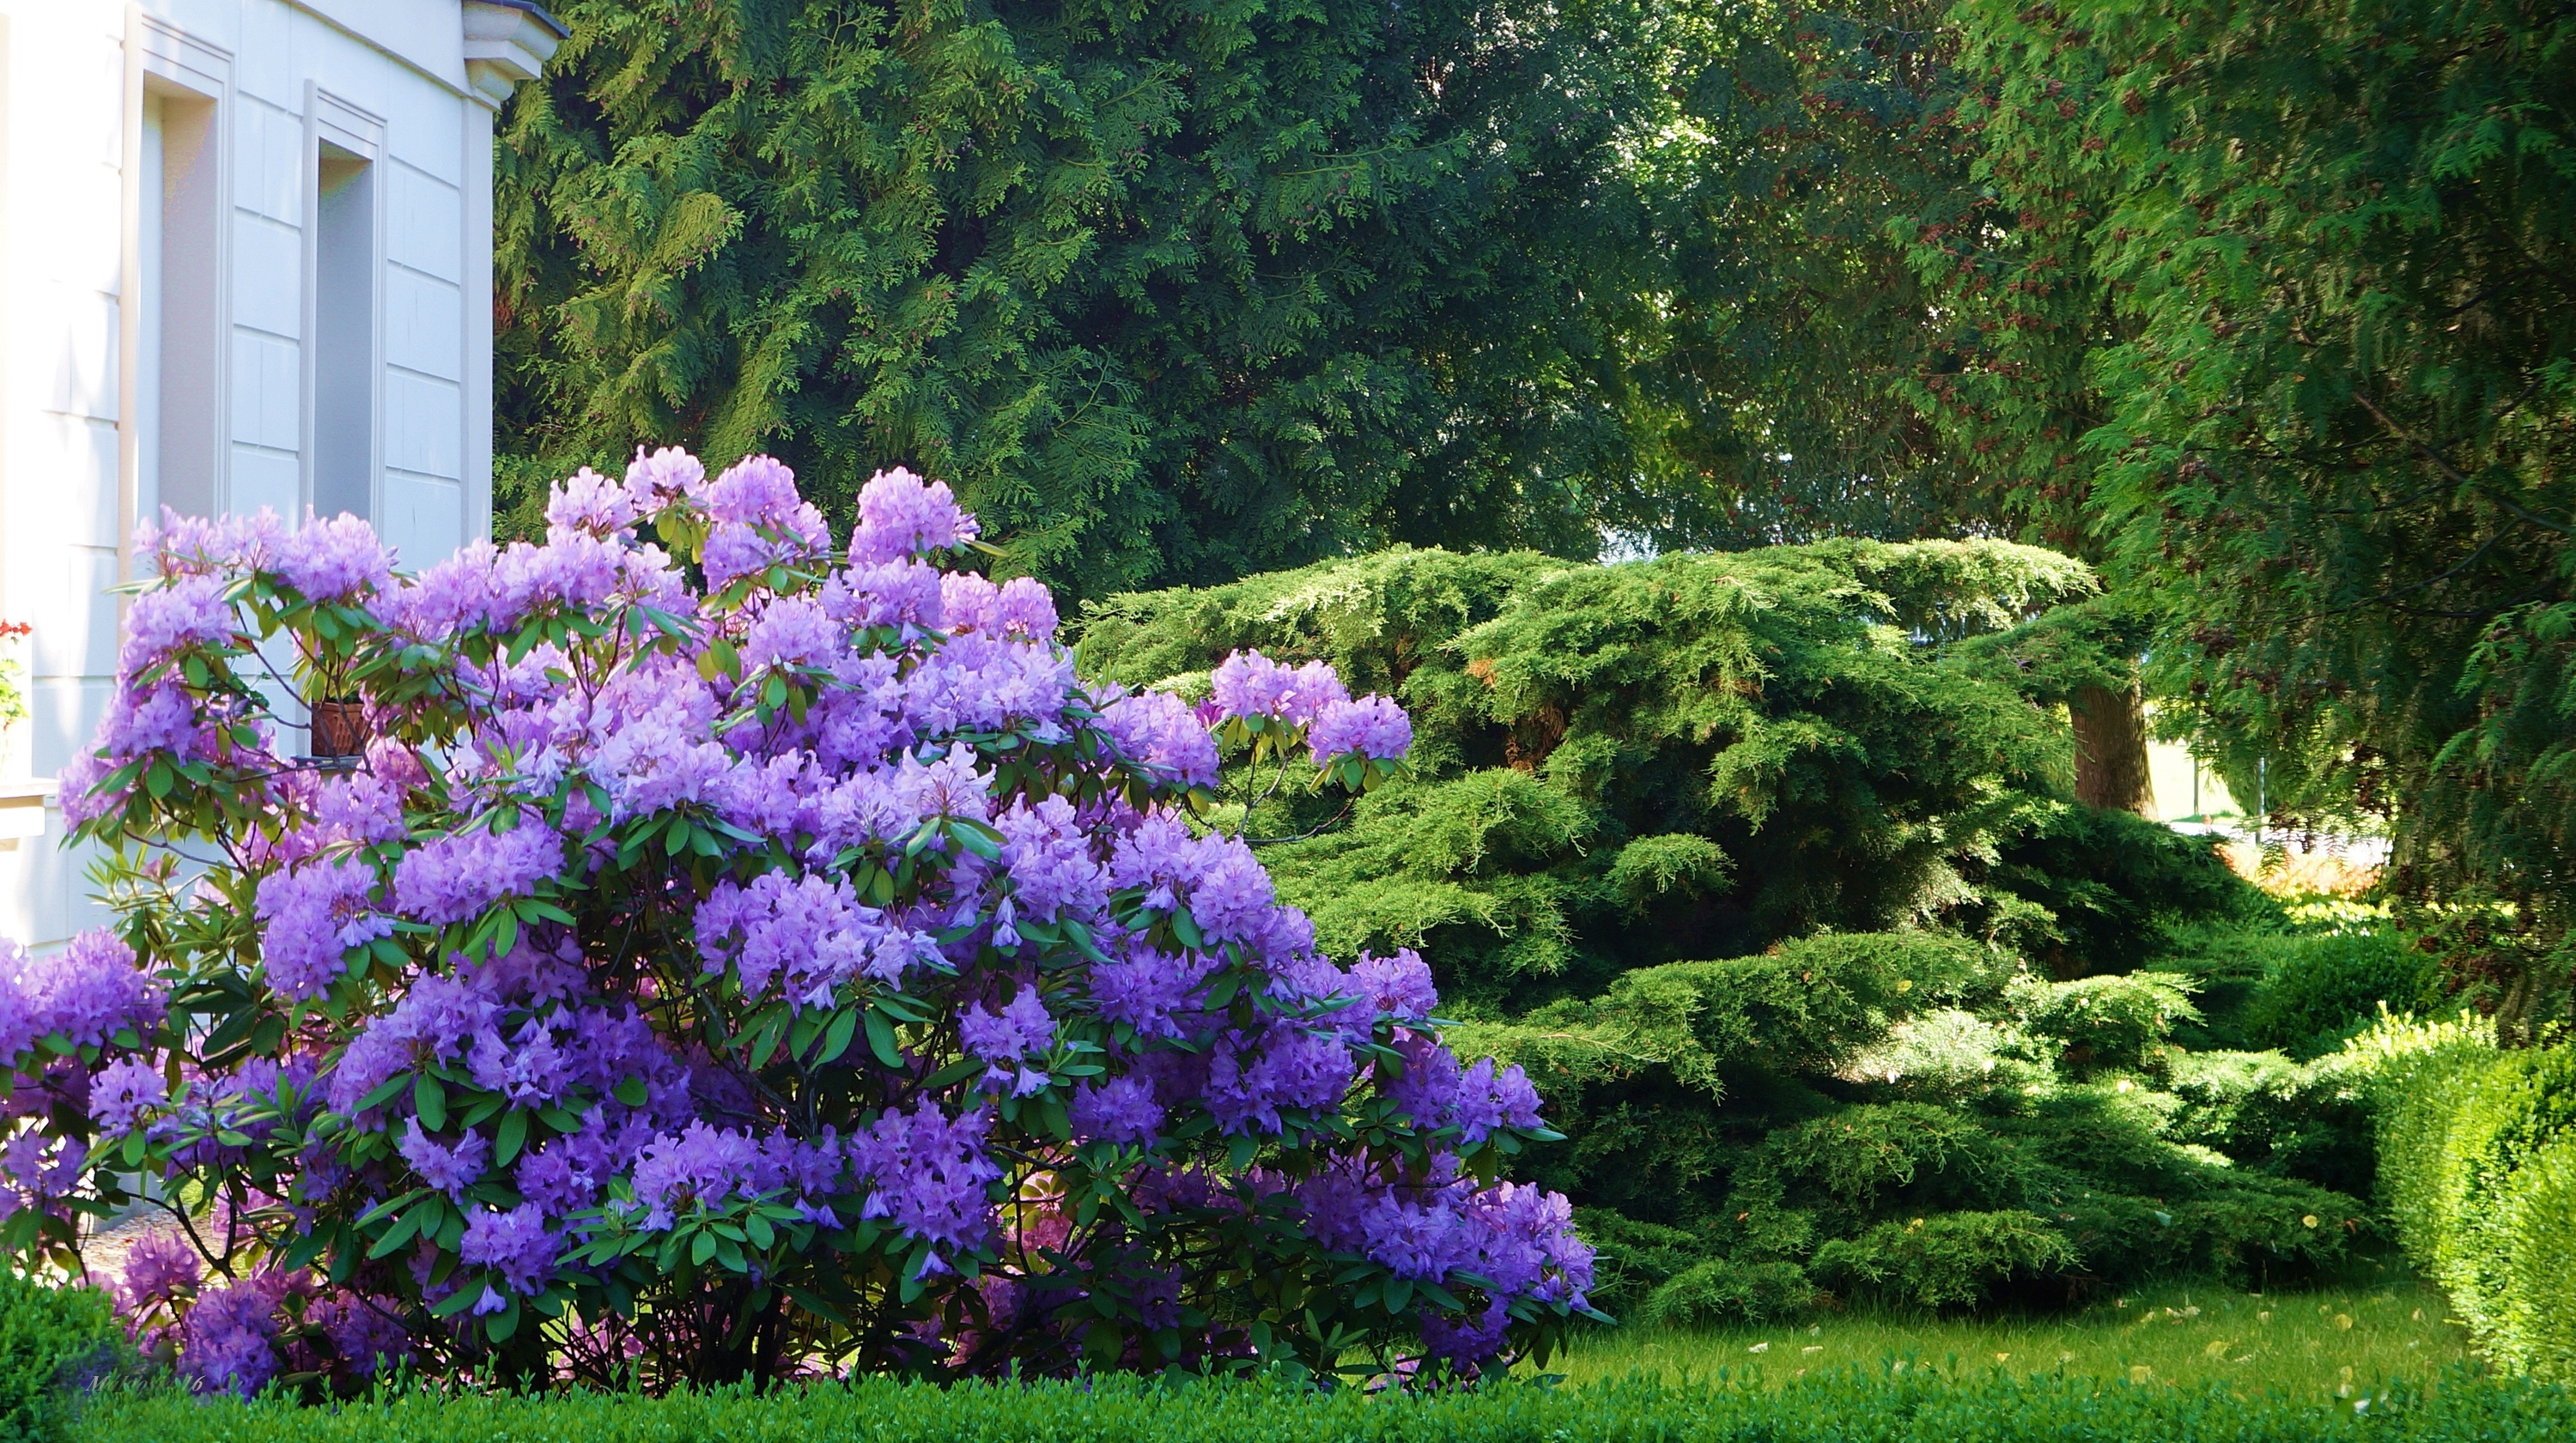
garden, park, rhododendron, blooming, flower, plant, purple, tree, window, petal, shrub, groundcover, grass, annual plant, flowering plant, evergreen, building, landscape, magenta, landscaping, subshrub, herbaceous plant, wildflower, natural landscape, plantation, hydrangea, cornales, buddleia, yard, hydrangeaceae